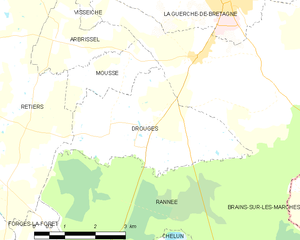
Drouges est une commune française située dans le département d'Ille-et-Vilaine en région Bretagne, peuplée de 519 habitants.